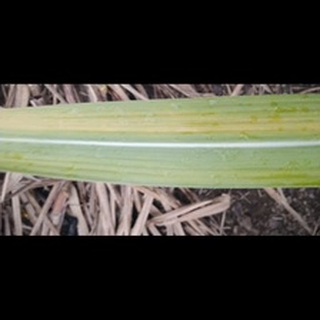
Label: sugarcane_yellow_leaf_disease